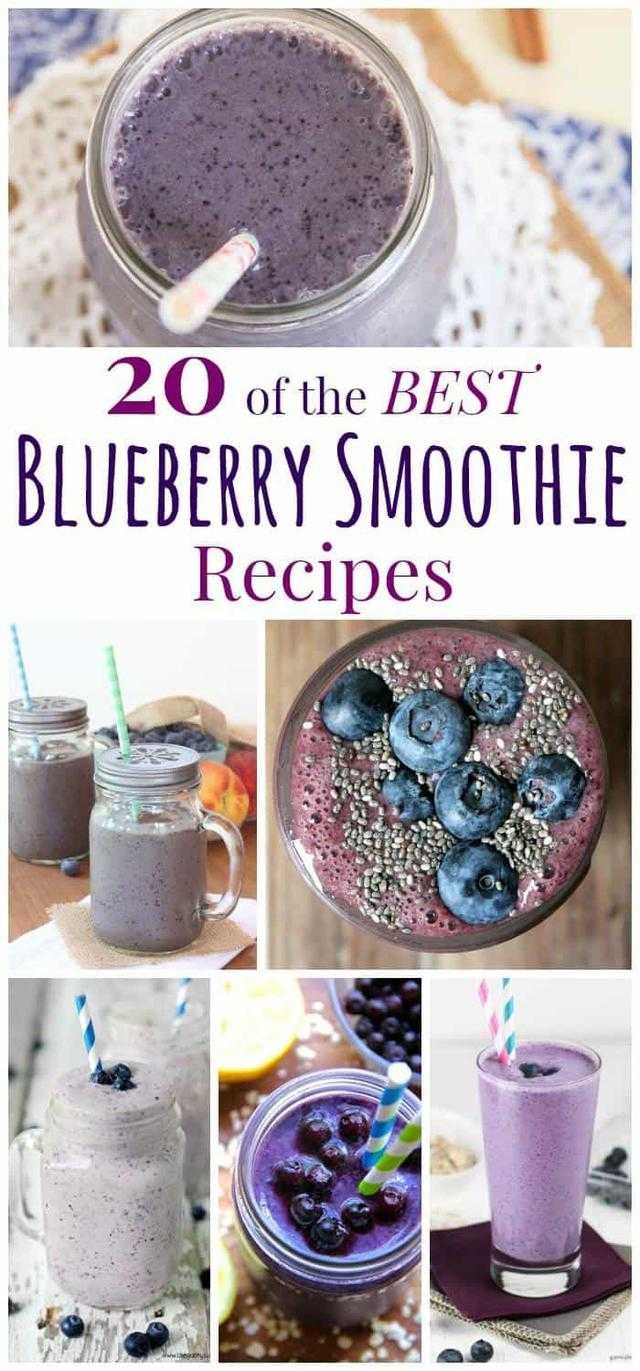
Label: Blueberry